Prithviraj Chavan

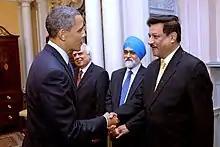
Chavan as 17th Chief Minister of Maharashtra meeting U.S President Barack Obama

Chavan started his political career in 1991 by winning his parents old seat of Karad to the Lok sabha. He went on to win the seat thrice, in 1991, 1996 and 1998 but lost in 1999.